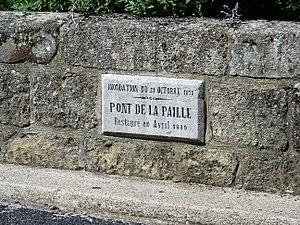
Plaque en mémoire de la crue de 1878
Largentière est une commune française, située dans le département de l'Ardèche et une des deux sous-préfectures du département. Elle se nomme L'Argentèira en occitan.
L’Ardèche est une rivière du sud de la France, affluent droit du Rhône. Elle a donné son nom au département qu’elle arrose, mais son bassin versant concerne aussi les départements de la Lozère et du Gard.